Michael Pascoe

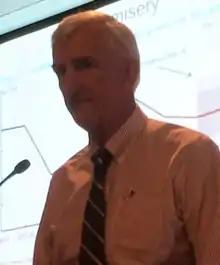
Michael Pascoe, Australian economics and business commentator, conference speaker

Michael Pascoe is an Australian financial journalist and commentator, keynote speaker and facilitator.